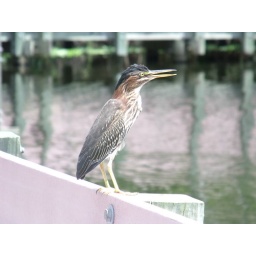
green heron looks beautiful in a pink setting